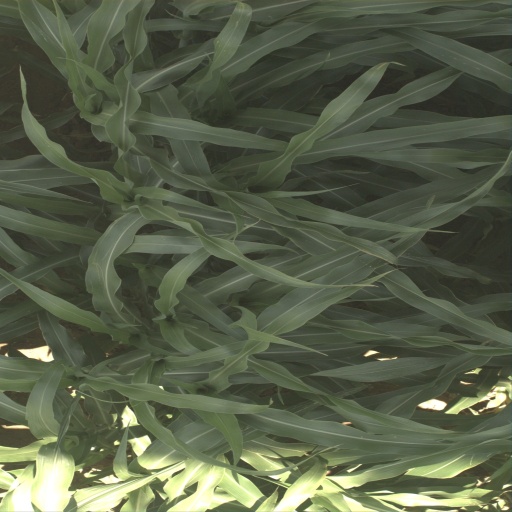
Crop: sorghum